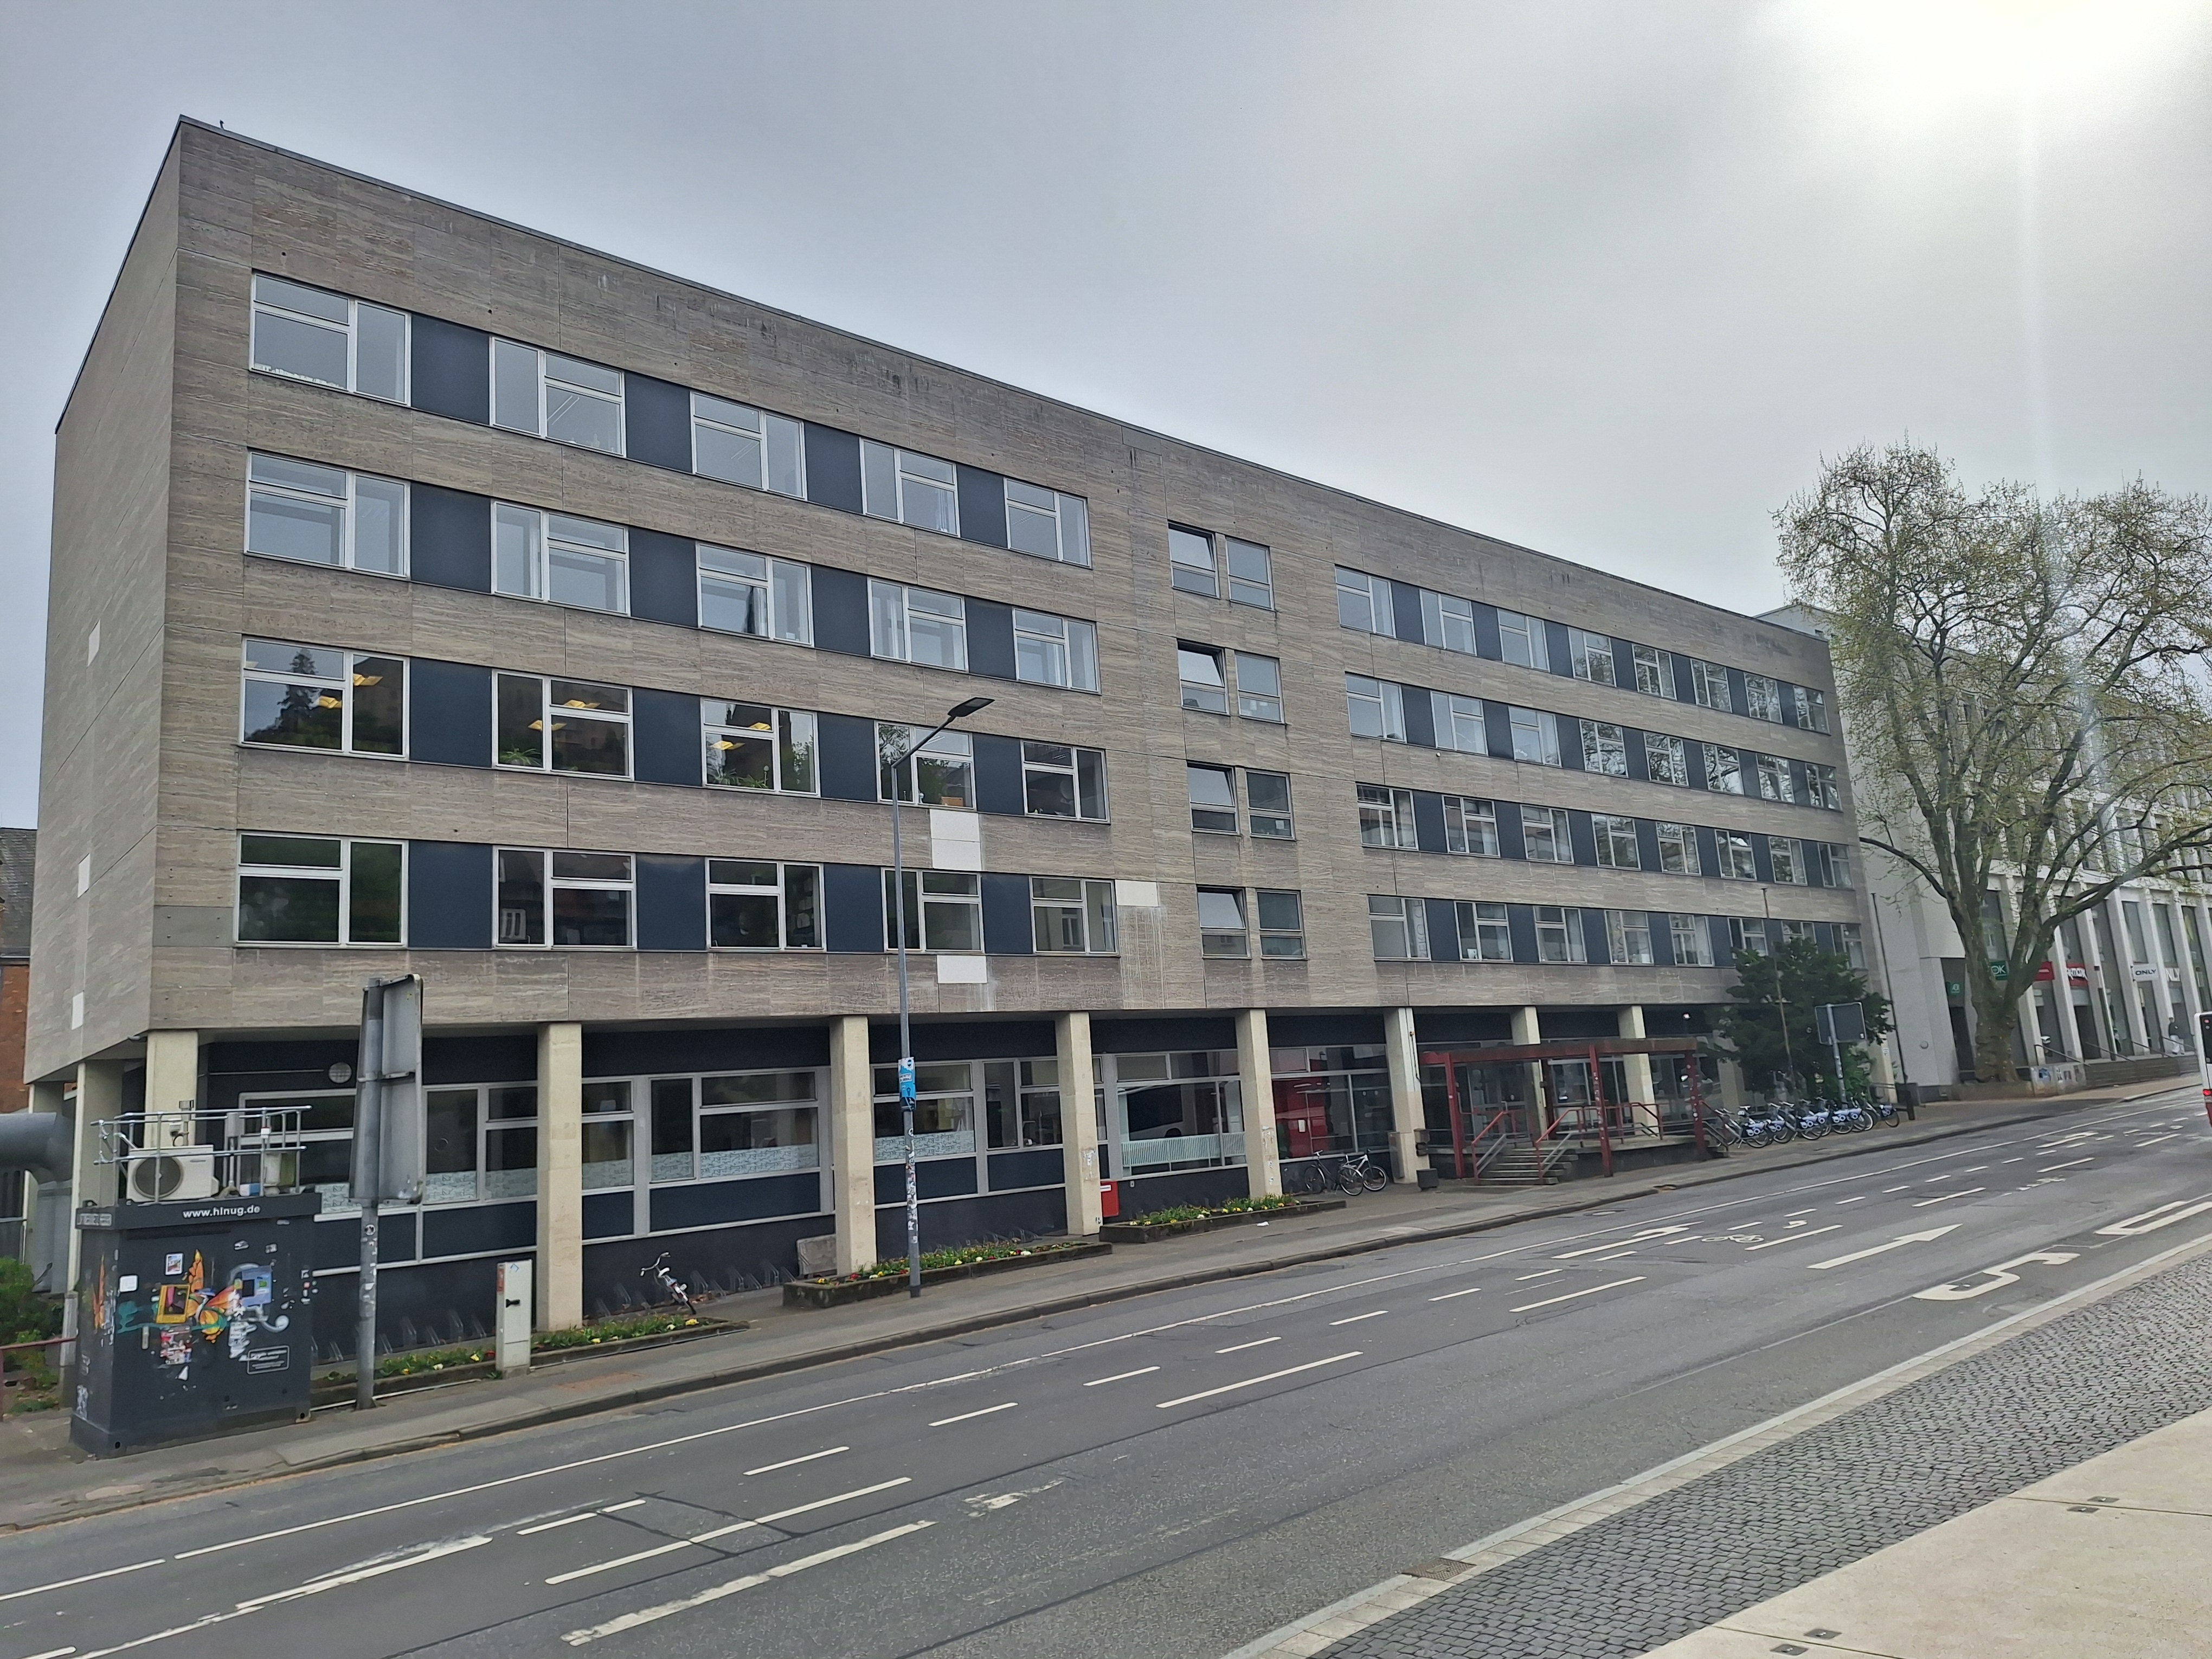
Building: Universitätsstraße 6